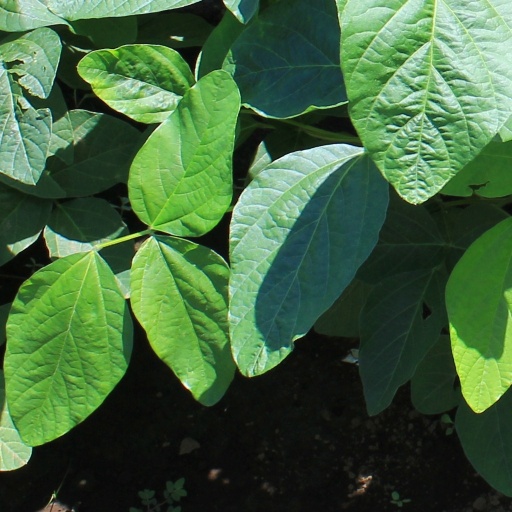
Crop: soybean